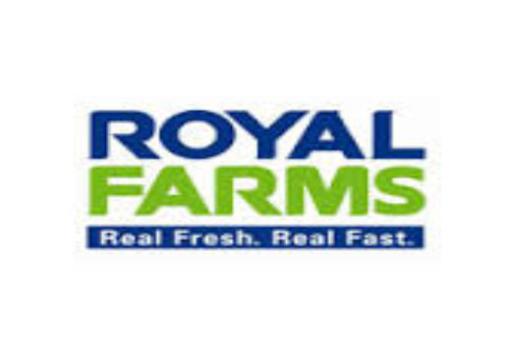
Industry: Food